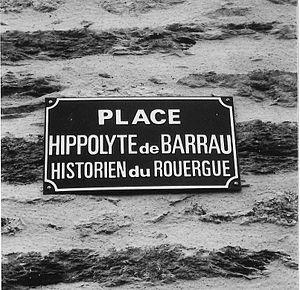
Plaque, Carcenac-Salmiech (Aveyron)
La famille de Barrau, anciennement Barrau, est une famille subsistante de la noblesse française, originaire de la province du Rouergue de nos jours le département de l'Aveyron, en France.
Hippolyte Justin de Barrau, né le 23 mars 1794 à Rodez et mort le 4 octobre 1863 à Carcenac-Salmiech, est un saint-cyrien, garde du corps du roi Louis XVIII, officier, puis fondateur en 1831 de La Gazette du Rouergue. En 1836 il propose la création d'une société savante en Aveyron dont il sera le premier président. De 1853 à 1855 il occupe les fonctions de secrétaire général de la préfecture de l'Aveyron. Il est également historien et généalogiste.